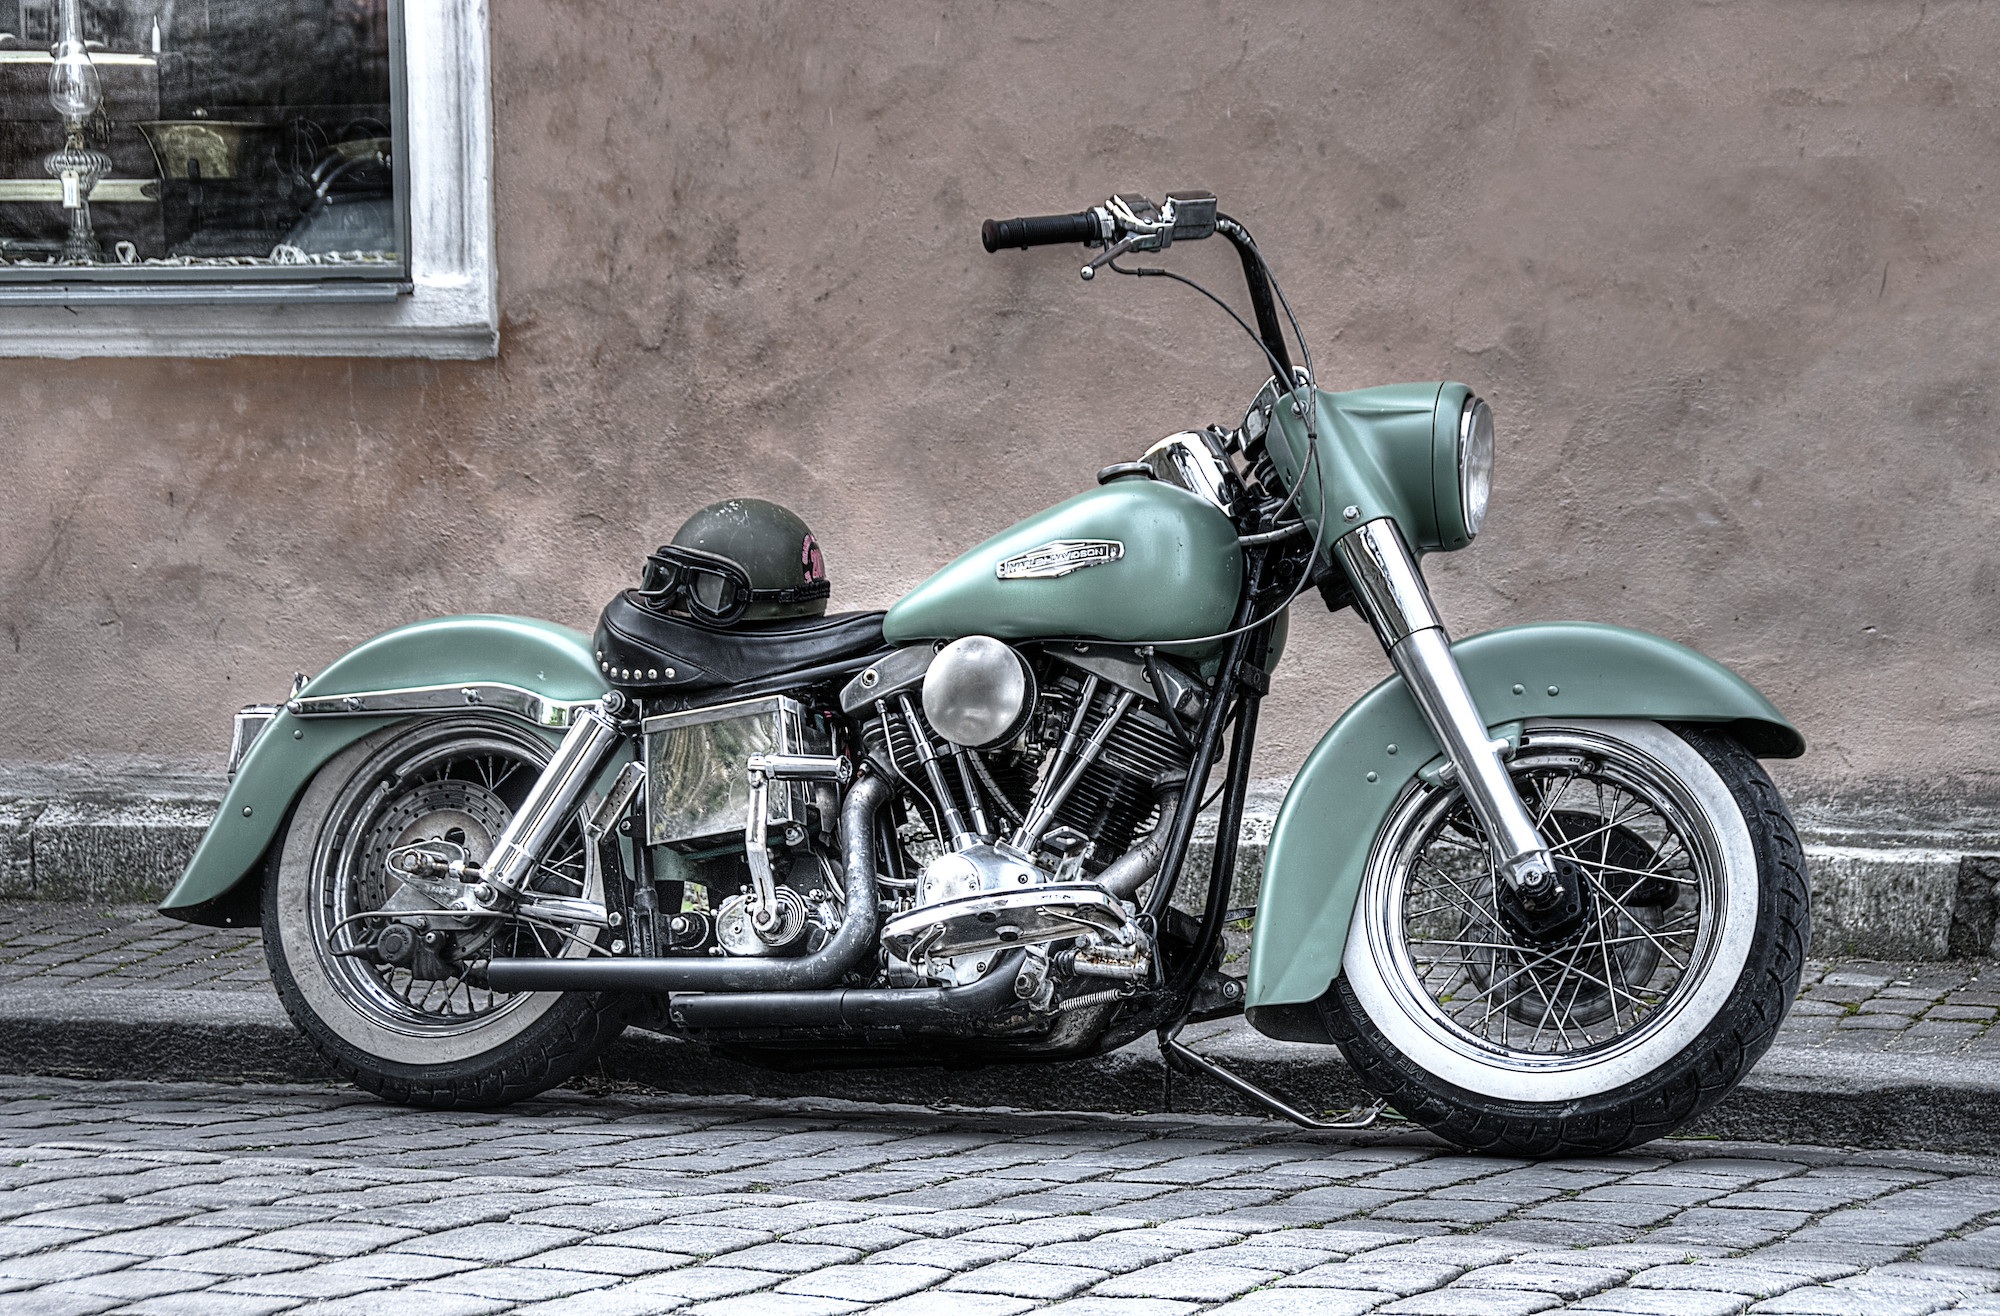
car, wheel, bicycle, bike, transport, vehicle, motorcycle, motorbike, davidson, chopper, harley davidson, harley, cruiser, motorcycling, land vehicle, automobile make